Sun Lih-chyun

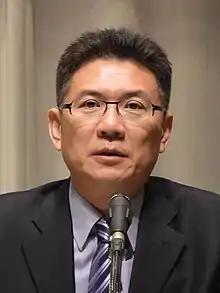
Sun in 2014

Sun Lih-chyun (born 21 October 1961) is a Taiwanese economist who served as the spokesperson of the Executive Yuan from 2014 to 2016 and vice chairperson of the Fair Trade Commission from 2013 to 2014.